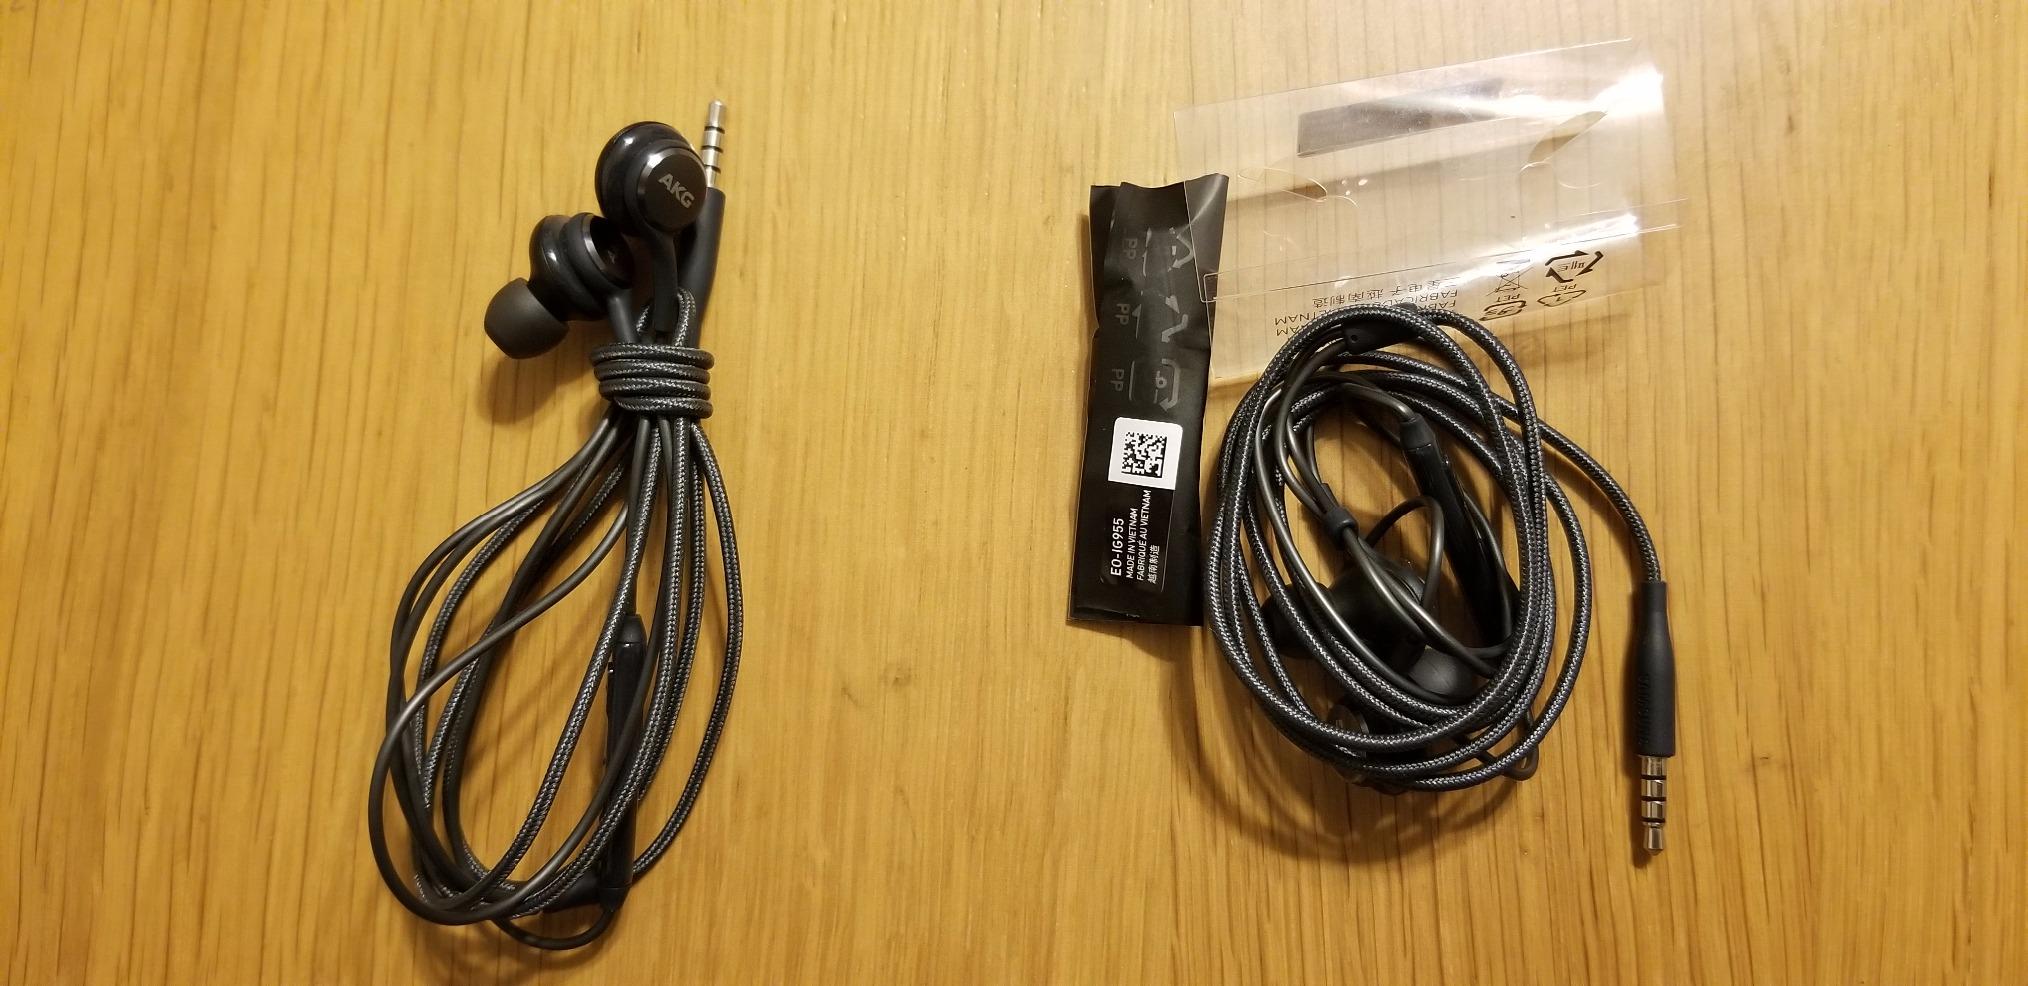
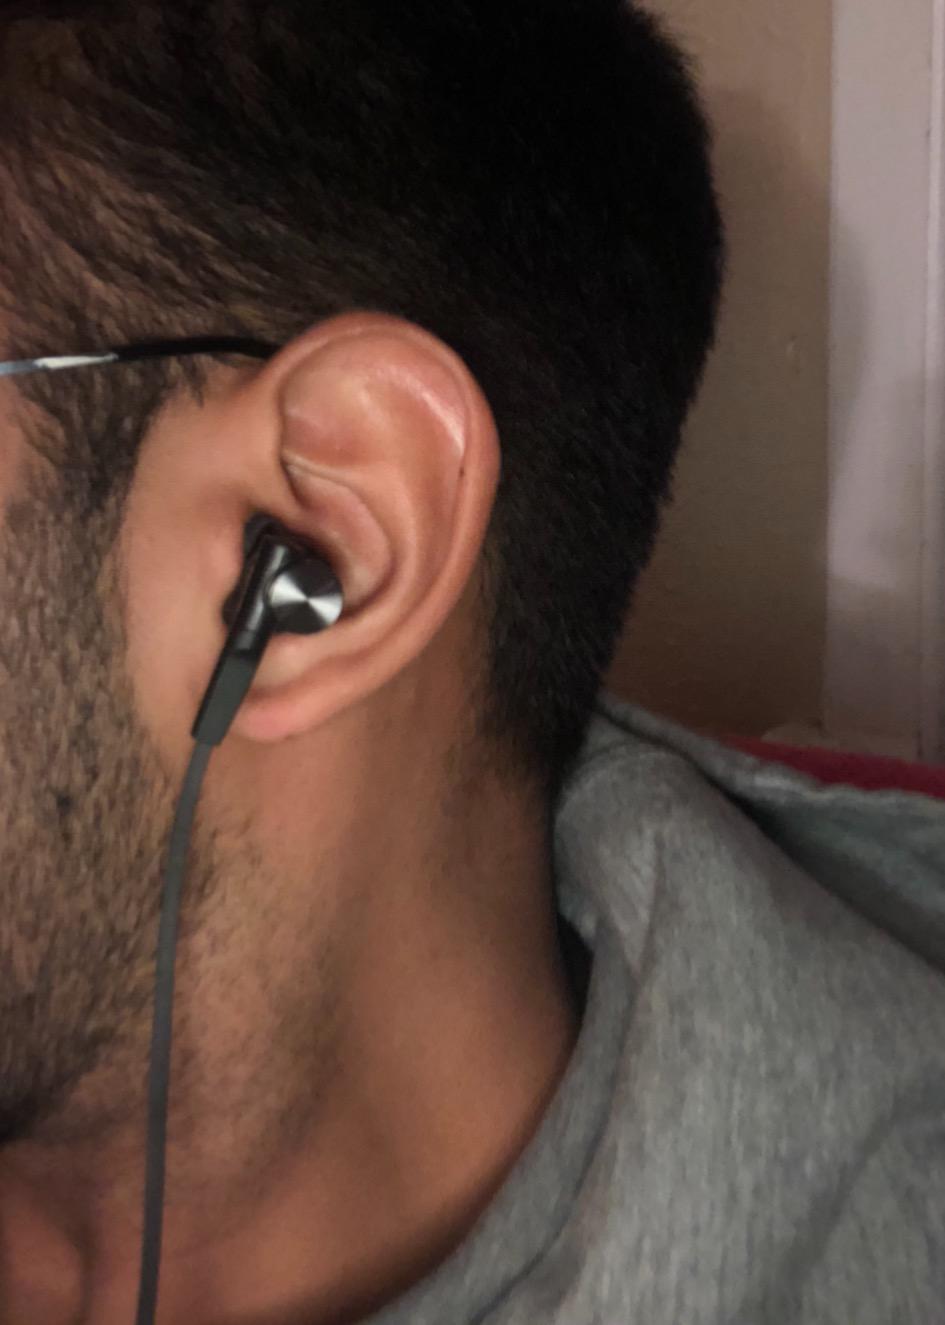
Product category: headphones
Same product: no